Hannah Robinson Tower

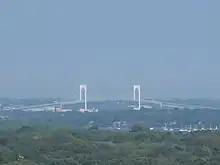
The Newport Bridge seen from the top of the tower

In 1938, the Civilian Conservation Corps (CCC) constructed a new watch tower at the site where Robinson watched over Boston Neck. The new tower, high was made of wood and raised with pillars. The tower was used during World War II as an observation tower. The height of the tower overlooked the Atlantic Ocean and Narragansett Bay on clear afternoons, and the former cube-shaped rock that Robinson sat on, remains on the former McSparran farm, which was sold by its owner in 1966 to the state. The land 1.52 acres of land became a preserved area, including both the rock and the tower in memorial to Hannah Robinson. In 1988, the state rebuilt the tower using the original structure's pillars and remains standing, at high and four stories tall.